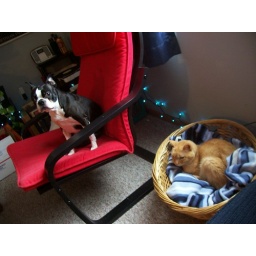
What a surprise, Jack is in the basket and Chico has stolen my seat in the red chair.